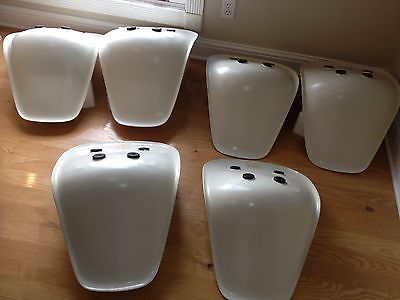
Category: chair